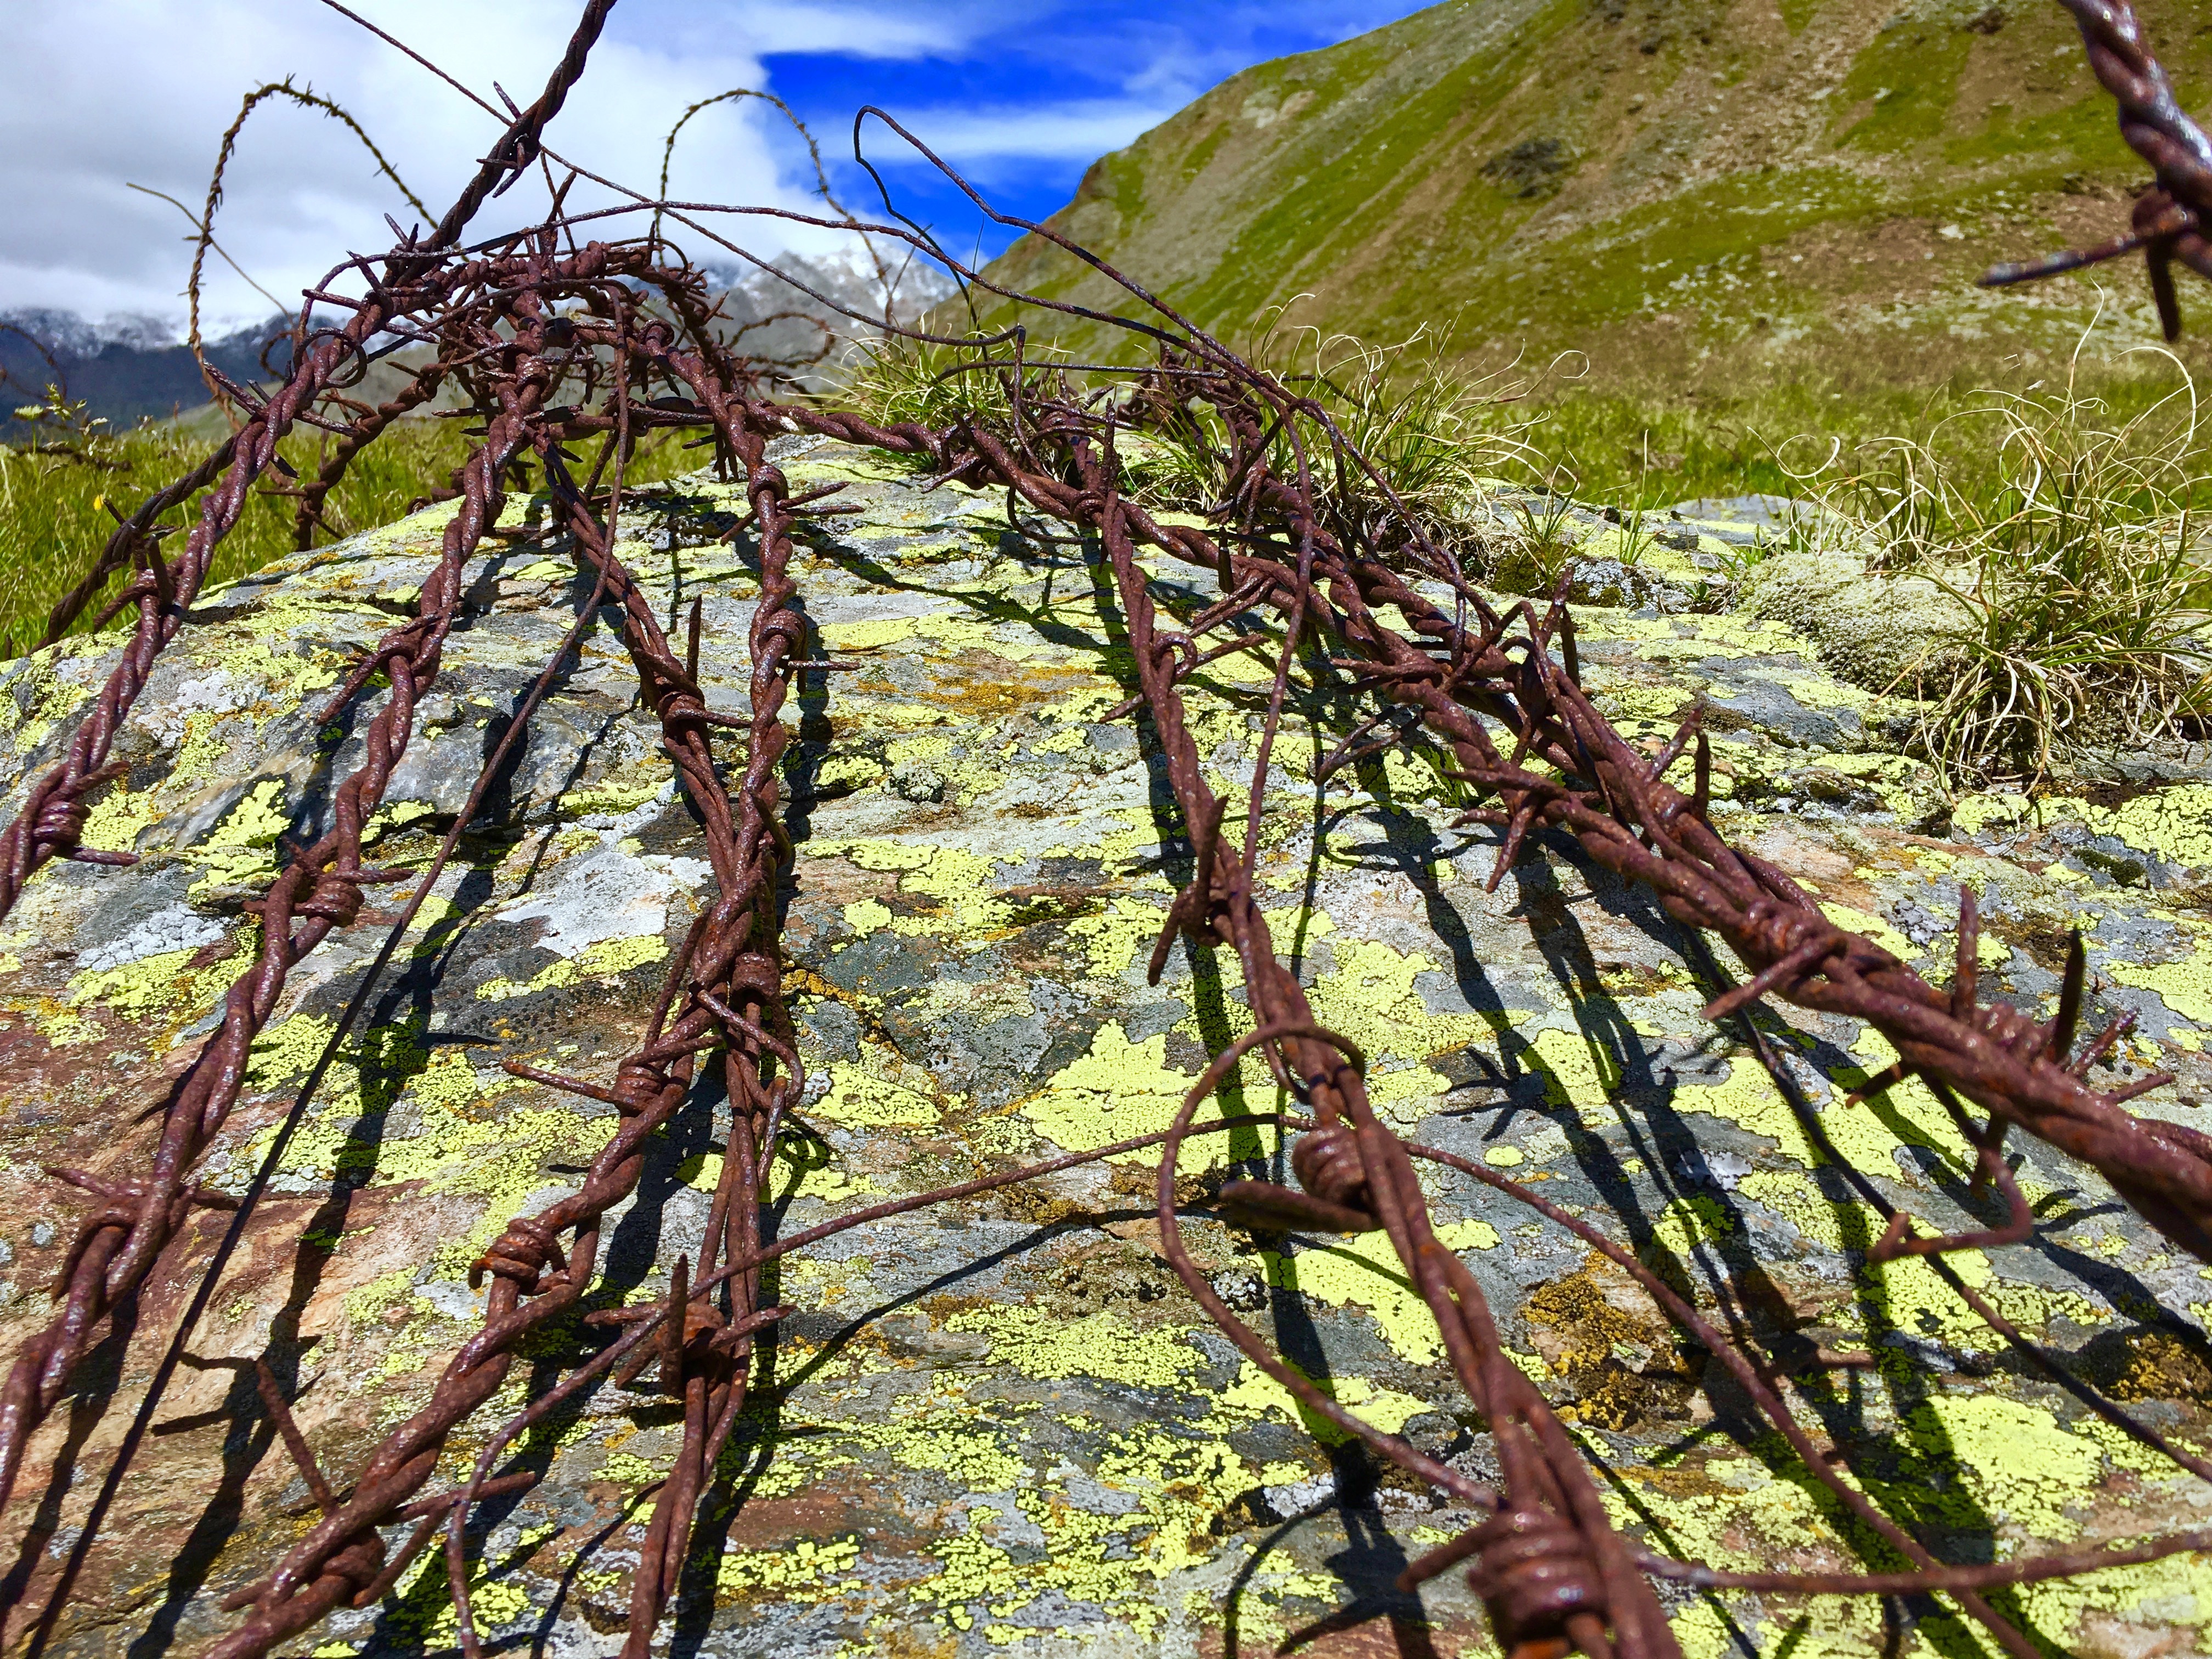
tree, forest, wilderness, branch, mountain, barbed wire, plant, leaf, flower, trunk, stone, jungle, flora, rocks, war, rainforest, habitat, flowering plant, first war, valtellina, natural environment, woody plant, land plant